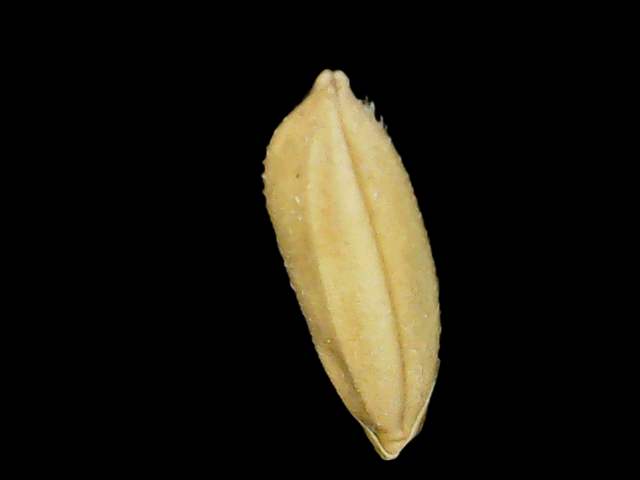
Rice variety: Binadhan10